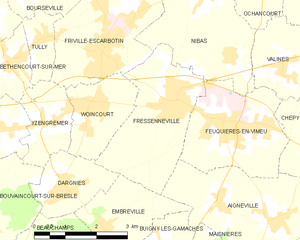
Carte des communes françaises Fressenneville